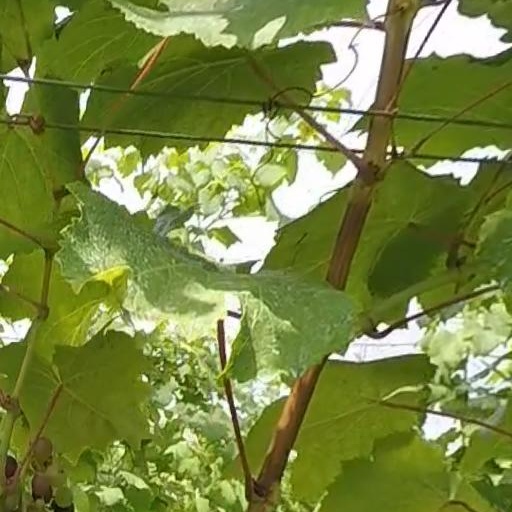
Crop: grape